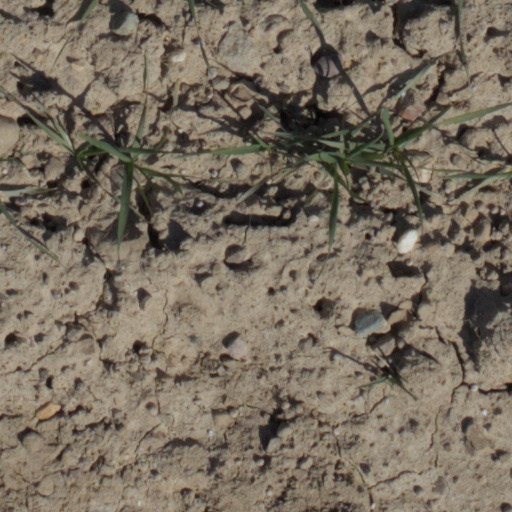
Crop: wheat